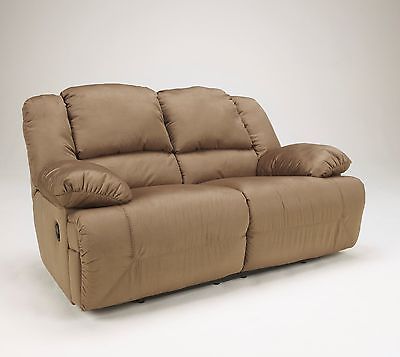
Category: sofa